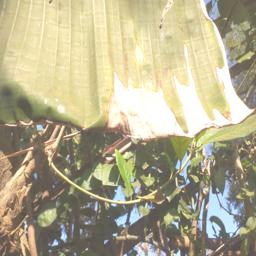
Label: MALBHOG LEAF